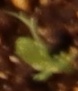
Label: Field Pea